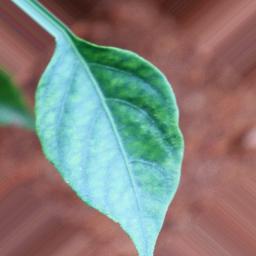
Label: healthy